New Prague, Minnesota

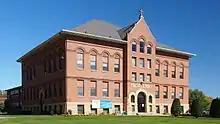
St. Wenceslaus Catholic School

There are five schools in the New Prague Area Schools (District 721): New Prague High School (9–12), New Prague Middle School (6–8), Falcon Ridge Elementary in New Prague (K–5), Raven Stream Elementary in New Prague (K–5), and Eagle View Elementary in nearby Elko New Market (K–5). The total enrollment in the district for the 2005–2006 school year was 3,205 students. New Prague High School's nickname is the Trojans. The Trojans are members of the Wright County Conference, previously members of the Missota Conference prior to the 2014 season. The sports the Trojans participate in include baseball, softball, boys' and girls' basketball, boys' and girls' cross country, boys' and girls' hockey, boys' and girls' tennis, track, swimming, football, cheerleading, wrestling, golf, volleyball, adapted floor hockey, and adapted softball. New in the fall of 2007 is boys' and girls' soccer, and new in the winter of 2009–2010 is the New Prague Trojan Dance Team. New Prague Middle School has been ranked in the top 3 results in MN state standards test (MCA).